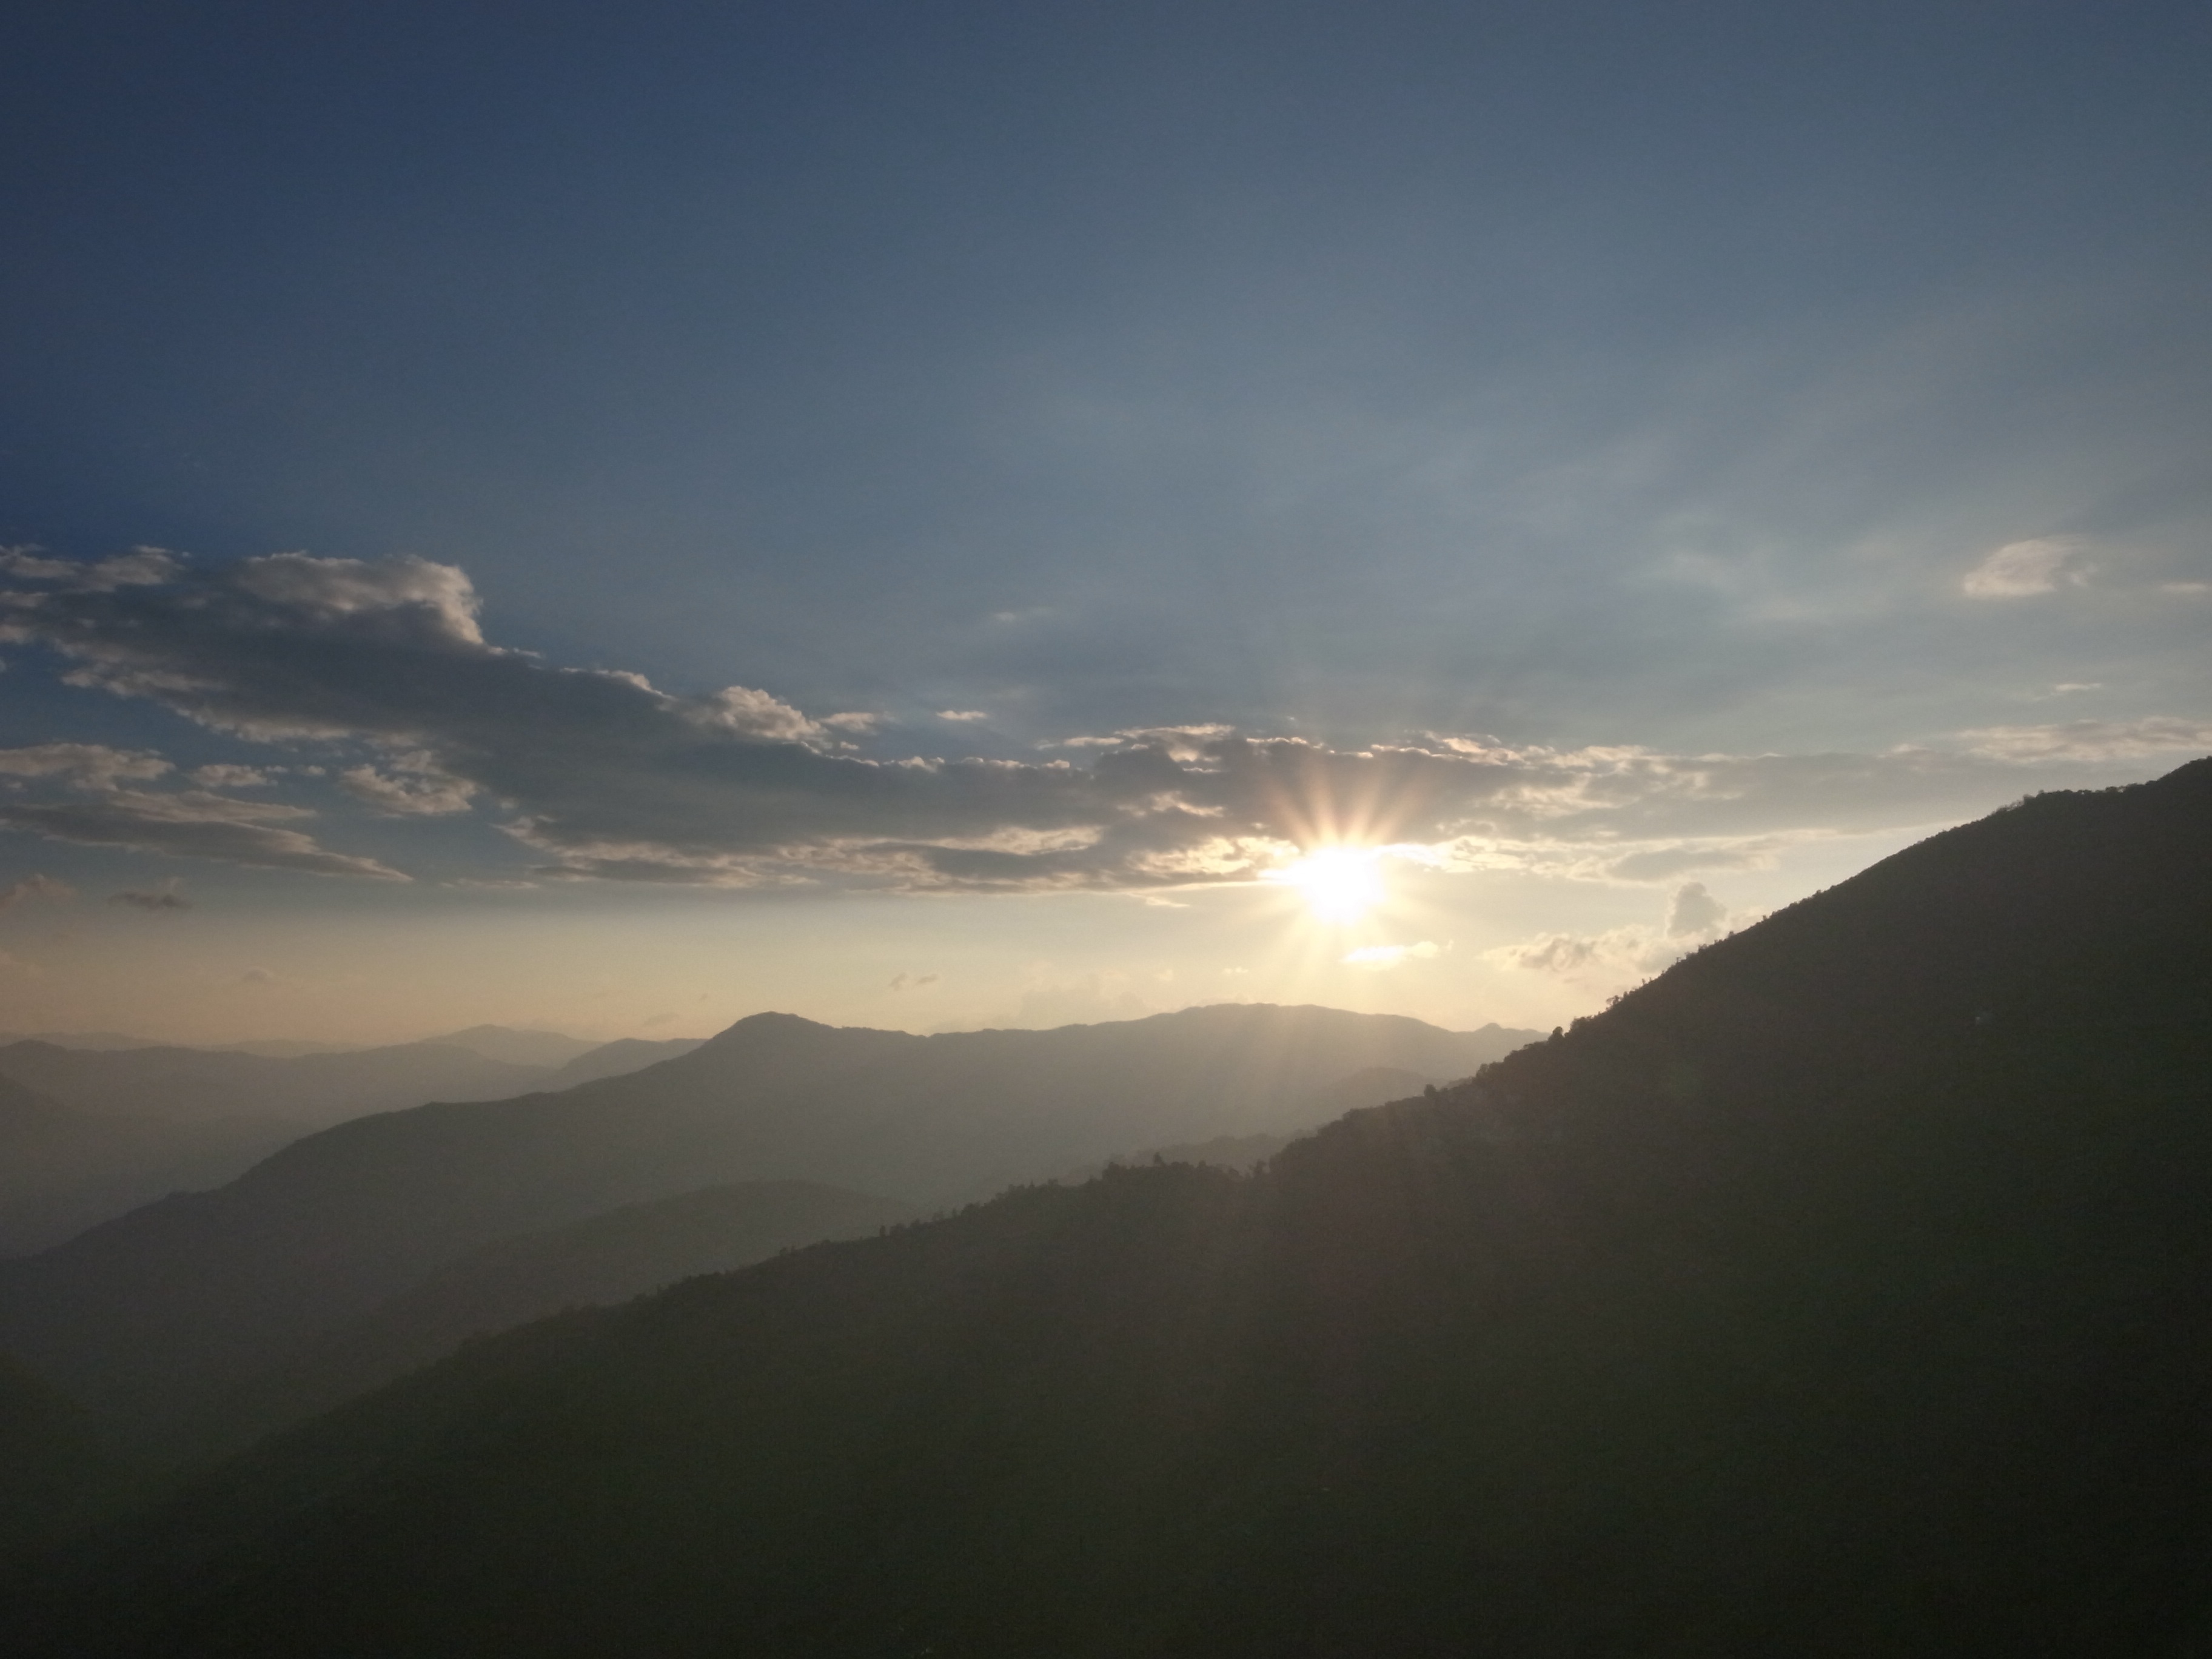
nature, horizon, mountain, cloud, sky, sun, sunrise, sunset, mist, sunlight, morning, hill, dawn, atmosphere, mountain range, dusk, evening, summit, china, landform, yns, yuanyang, atmospheric phenomenon, atmosphere of earth, mountainous landforms